Russo-Circassian War

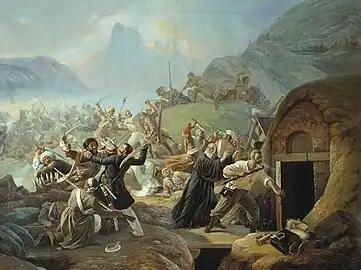
Circassians besiege the Russians at Mikhailovsky fortress on 22 March 1840

The siege of Lazarevsky took place on the night of 7 February 1840. After a 3-hour battle, the fortification was captured and destroyed by the Circassians. Hawduqo Mansur and Ismail Berzeg went on to capture two more forts with an army of 11,000 men, one of them being the siege of Mikhailovksy fort.